Miami City Hospital, Building No. 1

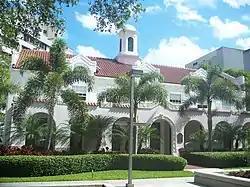
Miami City Hospital, Building No. 1, April 2011

The Miami City Hospital, Building No. 1 is a historic hospital in Miami, Florida. The historic hospital, which is also known as The Alamo, is located at 1119 Northwest 16th Avenue. On December 31, 1979, the building was added to the U.S. National Register of Historic Places. It is known today as Jackson Memorial Hospital.